Shin-Iwakuni Station

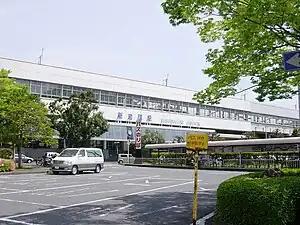
Shin-Iwakuni Station

is a railway station on the high-speed Sanyo Shinkansen line in Iwakuni, Yamaguchi, Japan, operated by West Japan Railway Company (JR West).